Heceta Island

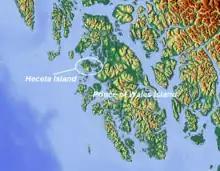
Location of Heceta Island

Heceta Island (pronounced HECK–ah–Ta) is an island in the Alexander Archipelago of southeastern Alaska, United States. It lies just off the west coast of Prince of Wales Island. Kosciusko Island lies to its north, while Tuxekan Island lies to its northeast. Directly to its south are the Maurelle Islands group, while further south are Noyes Island, Lulu Island, and San Fernando Island. The island's area is 181.0 km (69.88 sq mi).